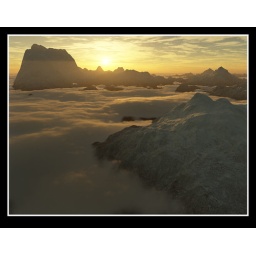
Digitally created Wallpaper mountains in the clouds